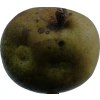
Label: pear